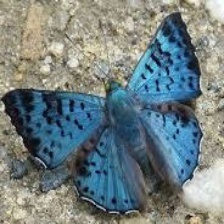
Species: GLITTERING SAPPHIRE